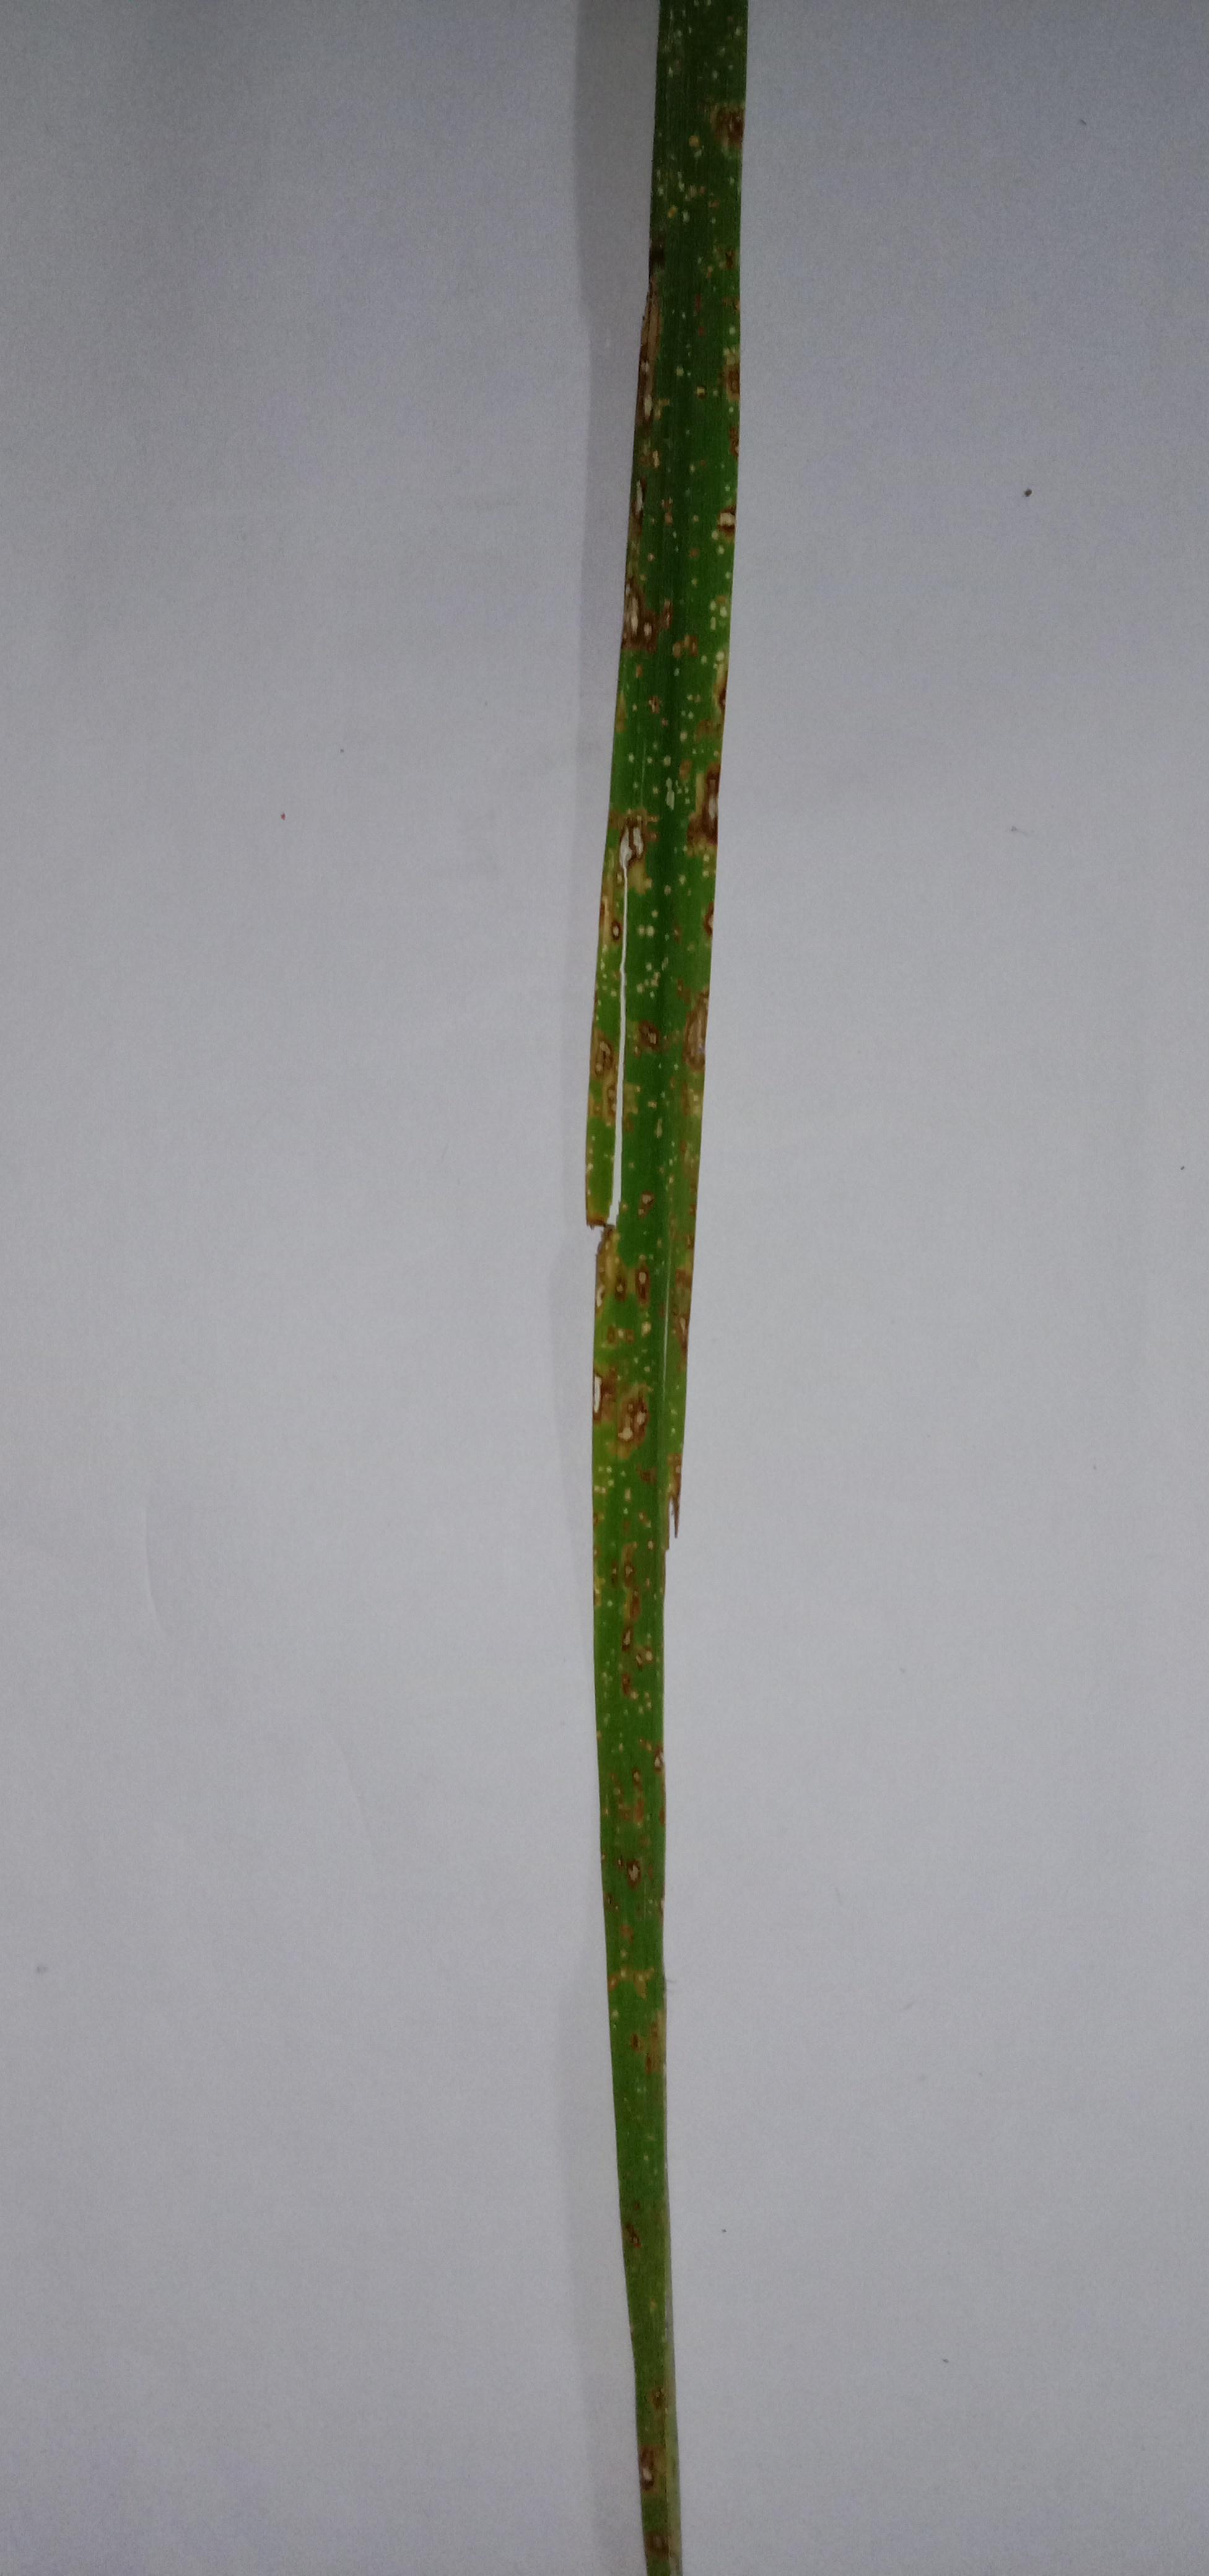
Label: Rice___Leaf_Blast